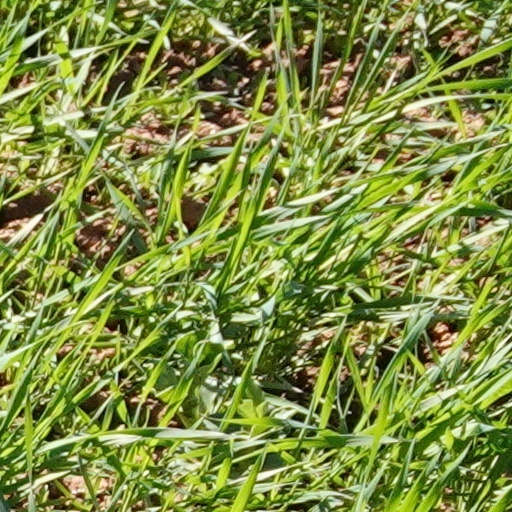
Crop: wheat